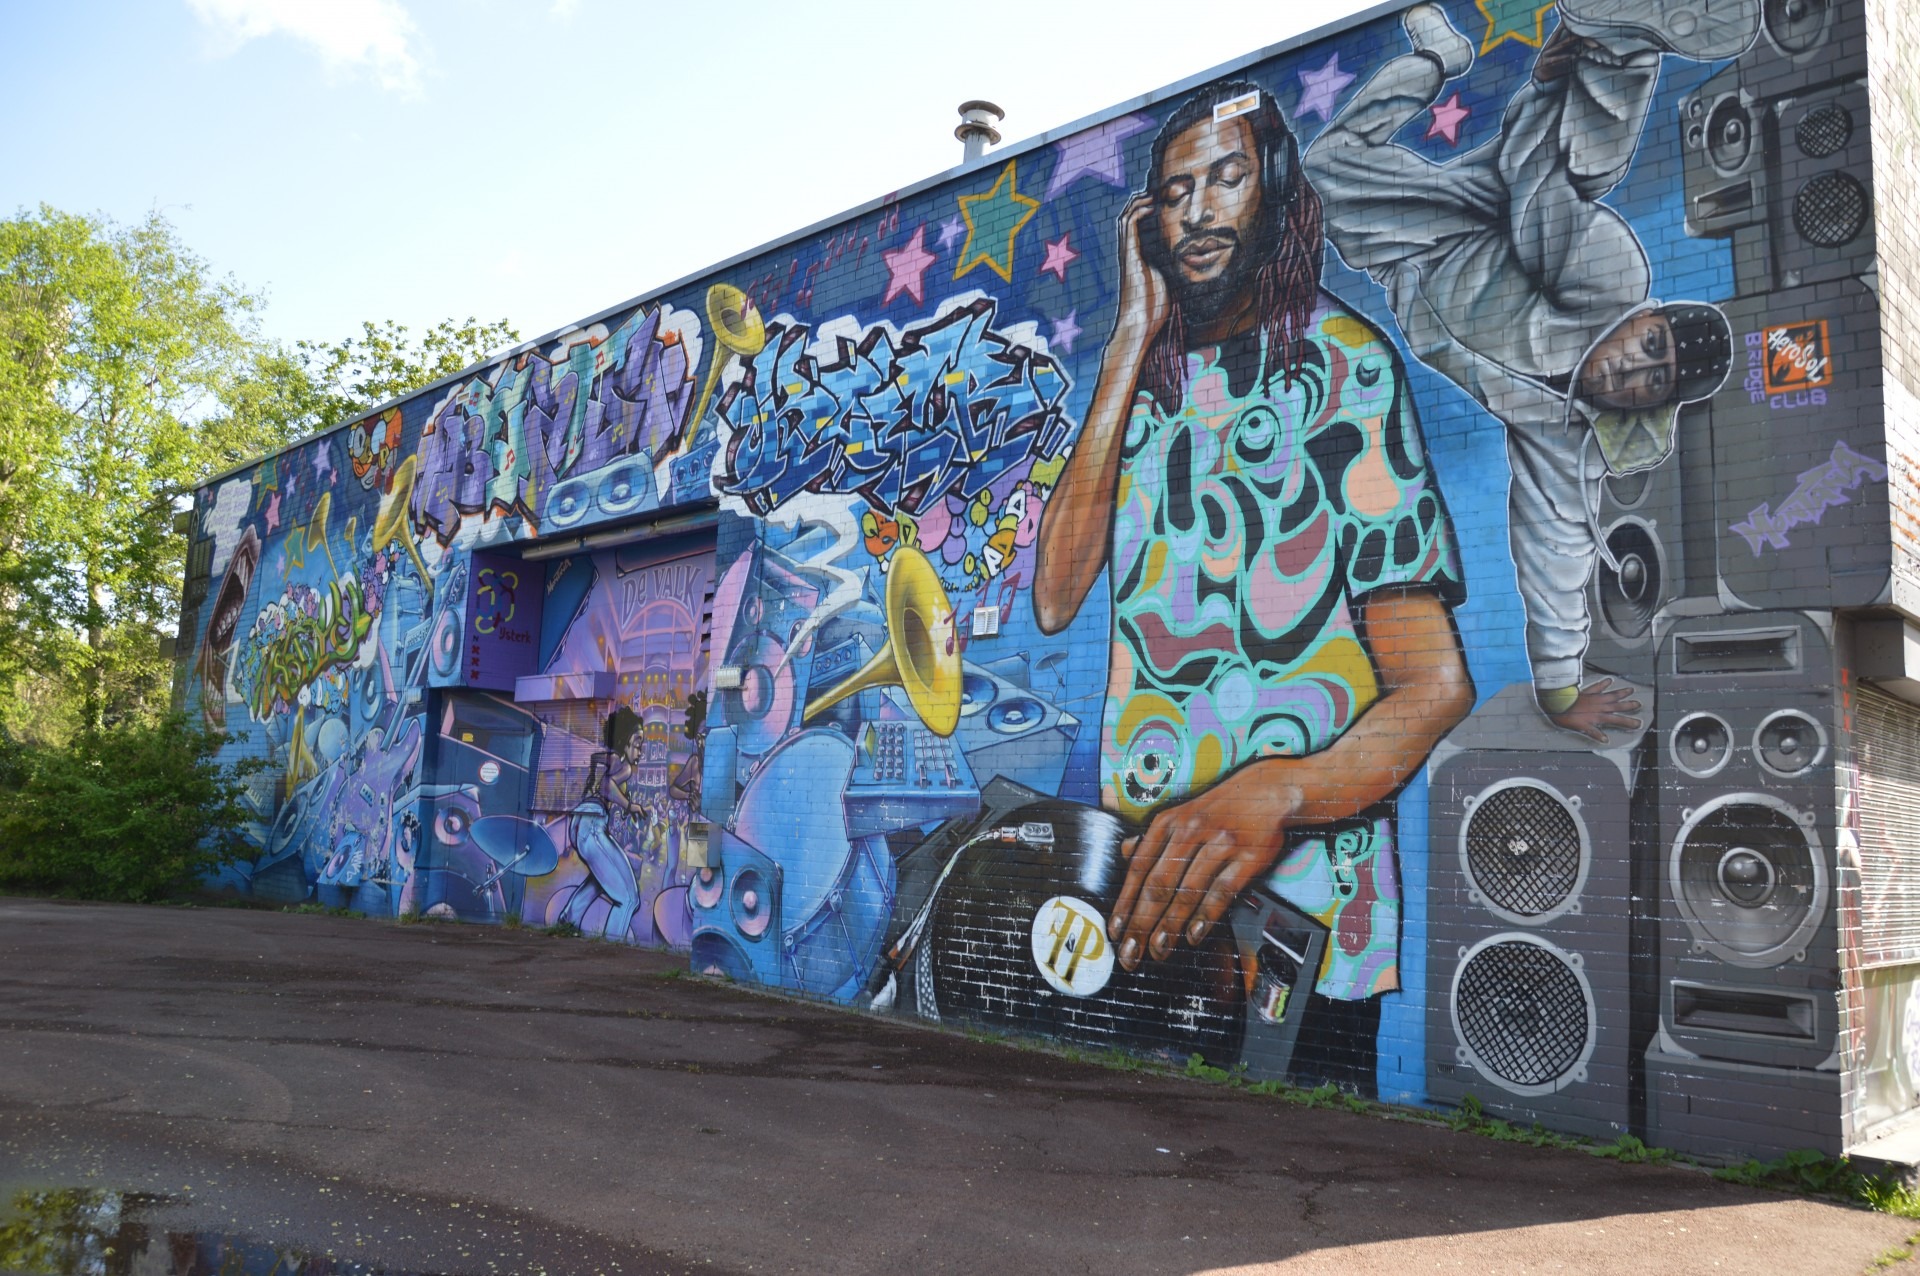
road, street, urban, wall, symbol, artistic, paint, grunge, lifestyle, graffiti, modern, painting, street art, alternative, art, amsterdam, fun, drawing, mural, expression, teen, subculture, funky, urban area, youth center